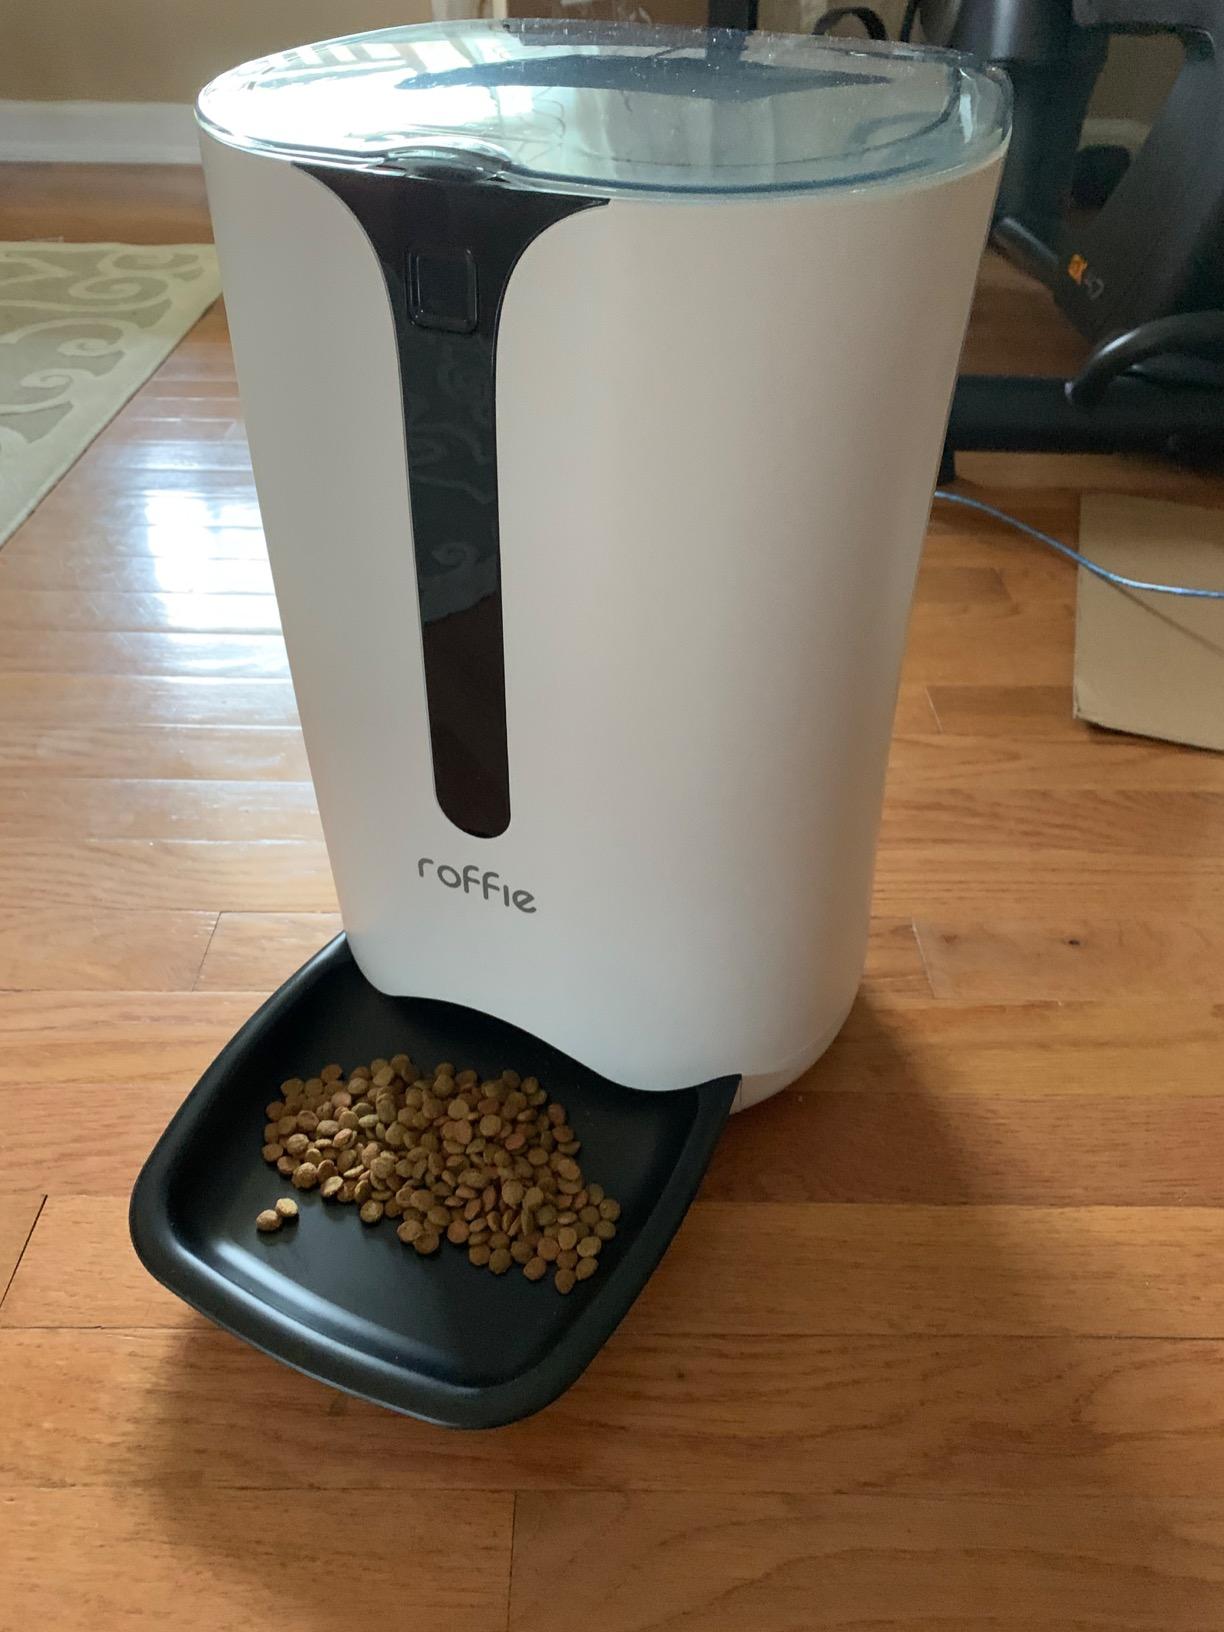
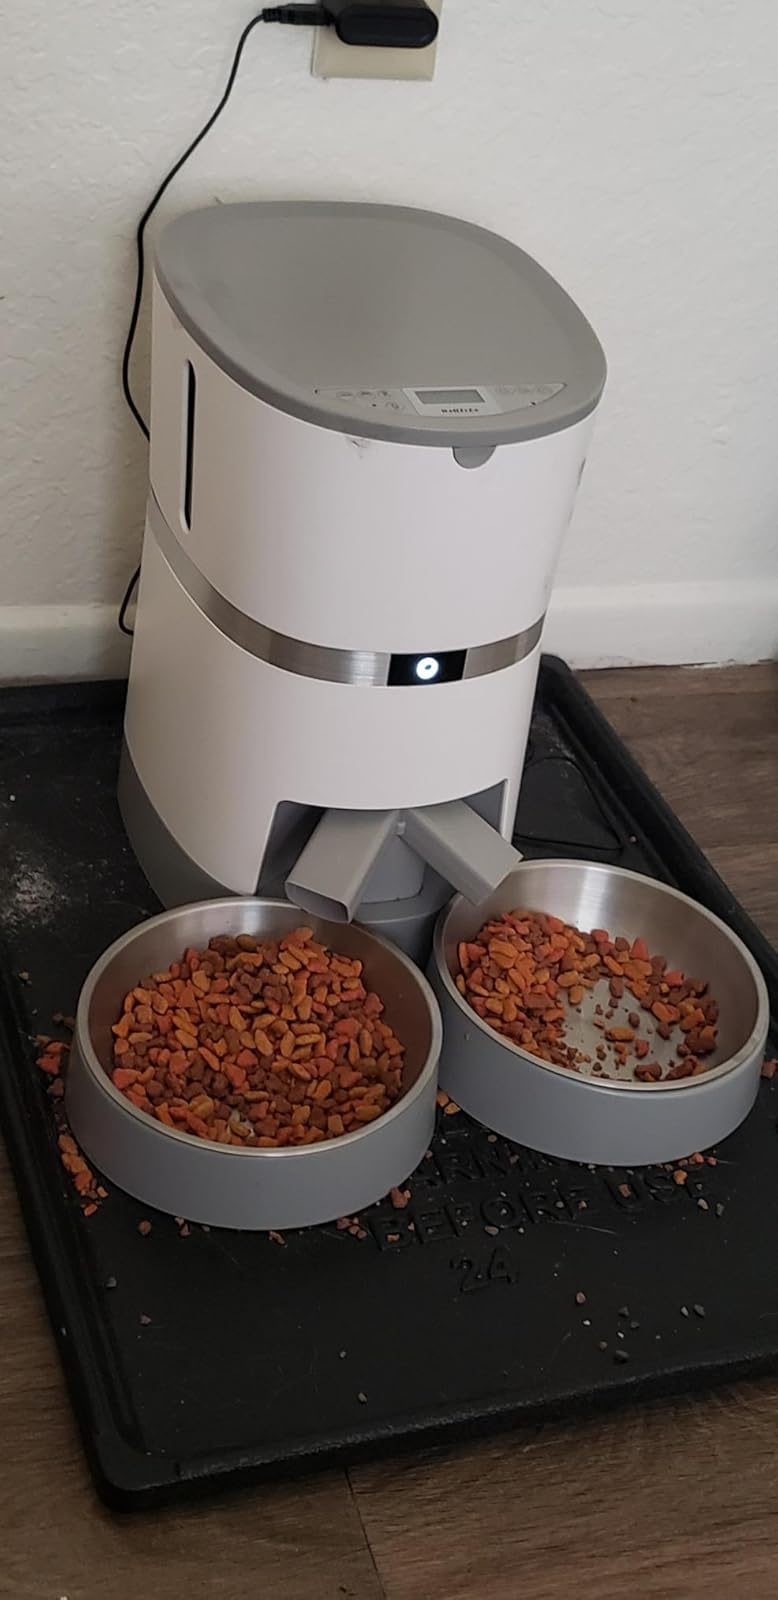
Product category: items_feeder
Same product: no